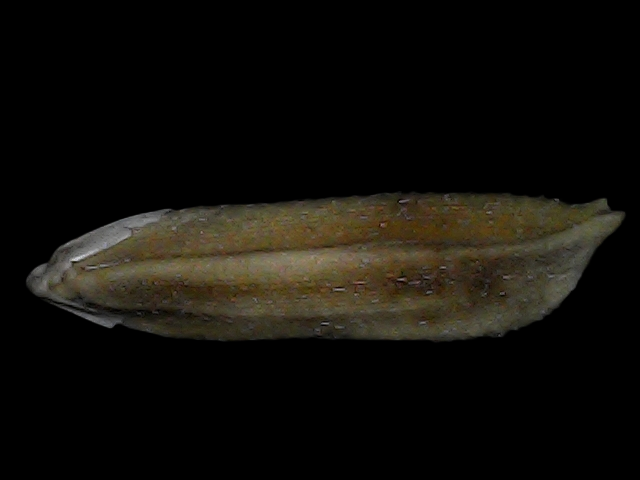
Rice variety: Bd87